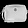
Label: Bag